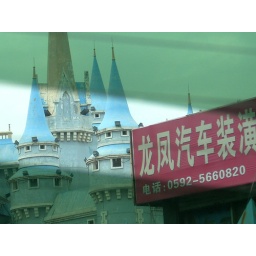
castle in china through a van rear window